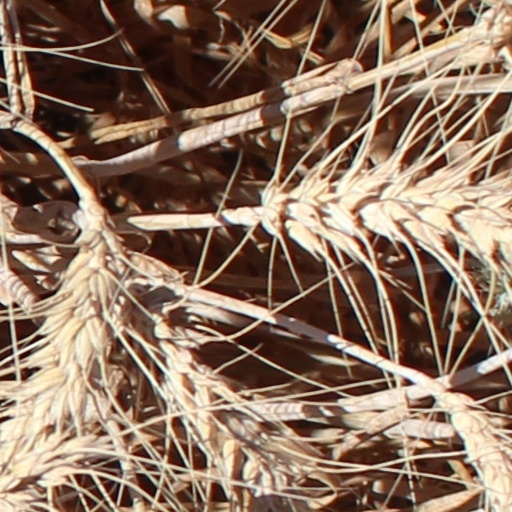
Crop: wheat